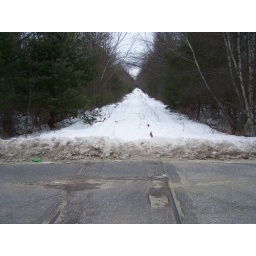
Looking down the line toward Lewiston. It seems mostly clear of any major trees and brush in this direction.